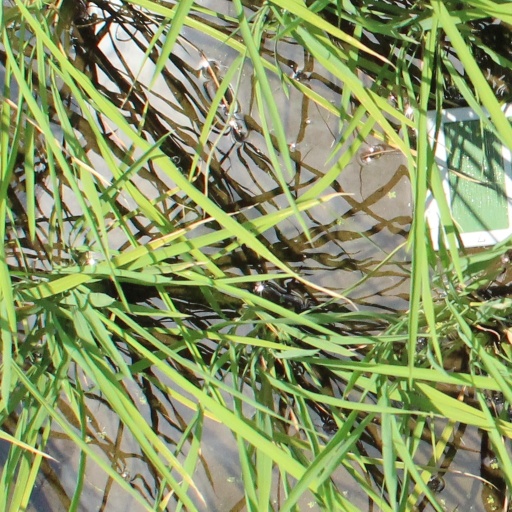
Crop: rice